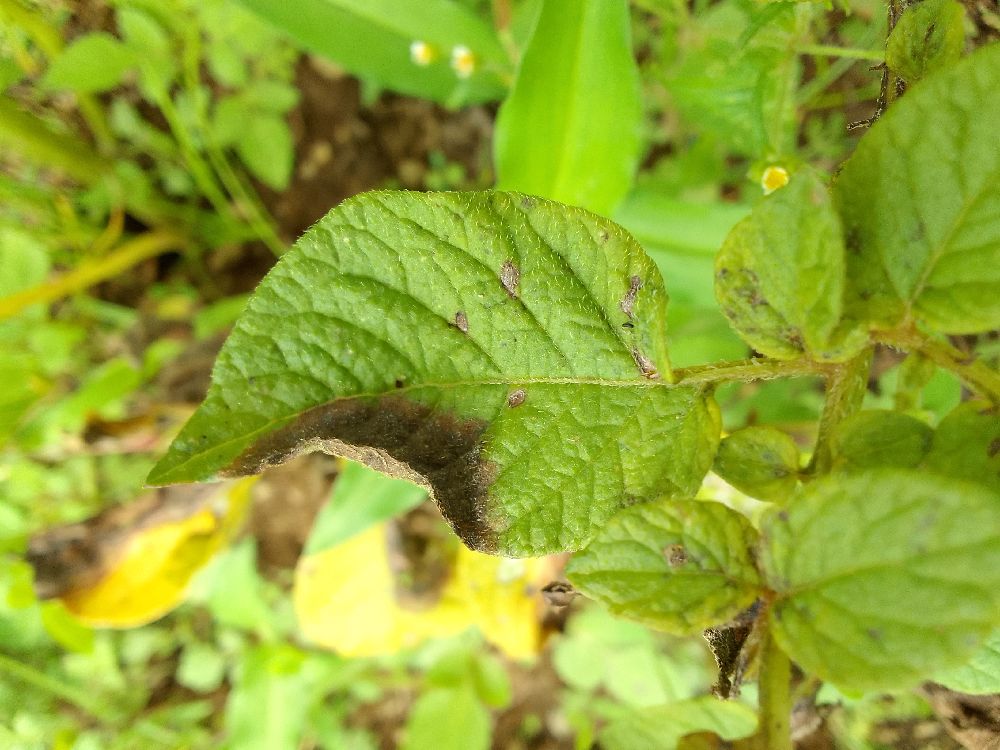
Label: Late blight